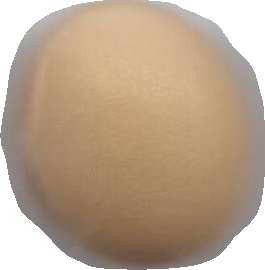
Variety: Dega